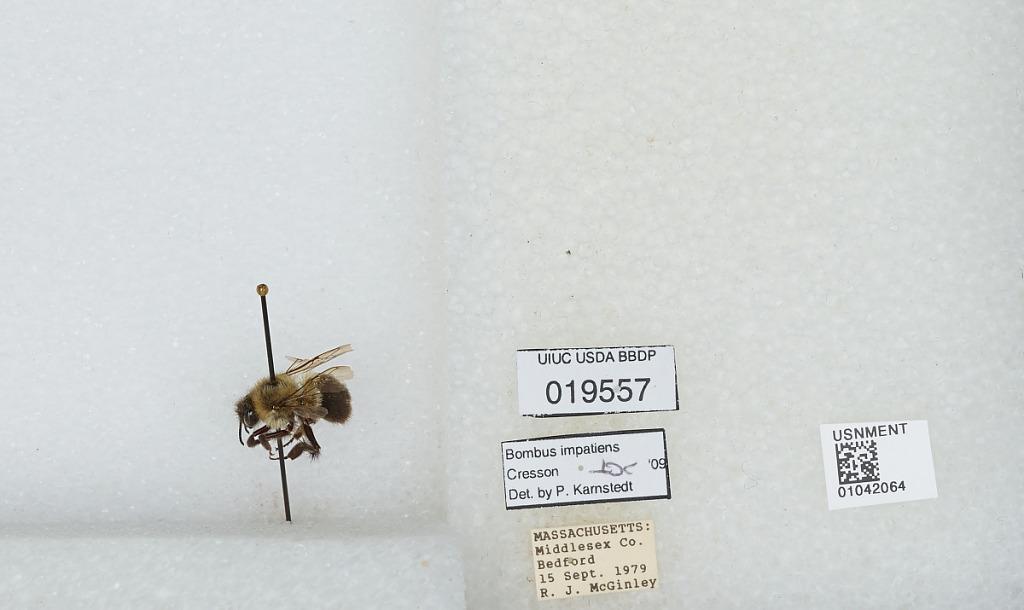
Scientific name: Bombus sp.
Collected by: R. McGinley
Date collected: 1979-9-15
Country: United States
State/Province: Massachusetts
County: Middlesex
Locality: Bedford
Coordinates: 42.4906, -71.2762
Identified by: Karnstedt, P.